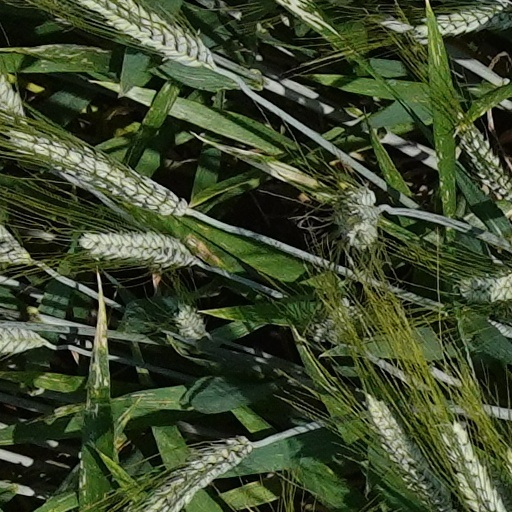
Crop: wheat